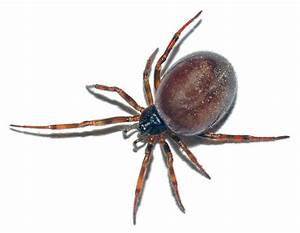
Label: spider